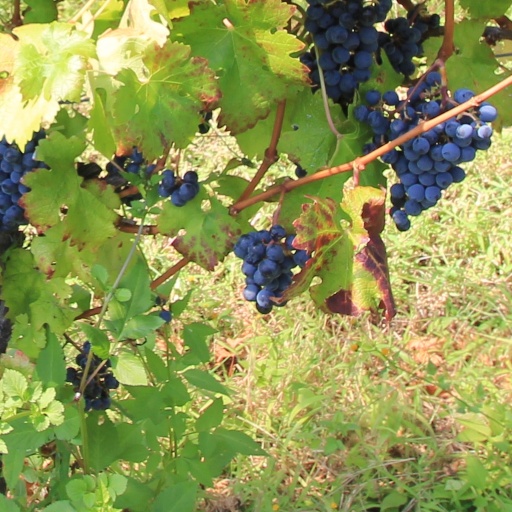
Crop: grape